15th Arabian Gulf Cup

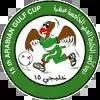
Arabian Gulf Cup

The 15th Arabian Gulf Cup was held in Riyadh, Saudi Arabia, in January 2002.